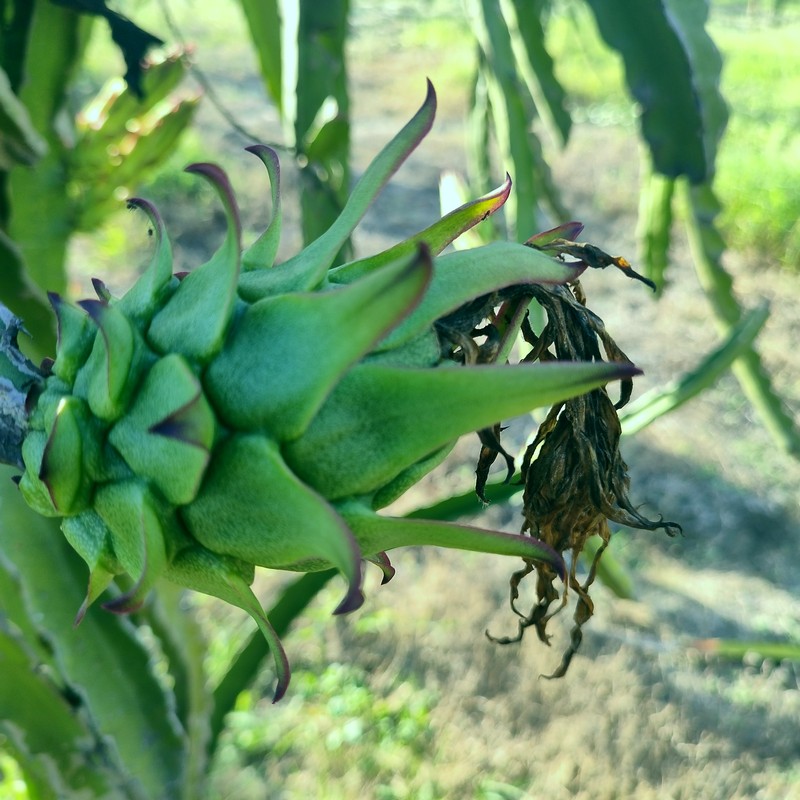
Label: Immature Dragon Fruit